Tull–Worth–Holland Farm

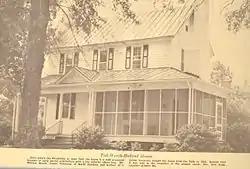

Tull–Worth–Holland Farm is a historic farm and national historic district located near Kinston, Lenoir County, North Carolina. It encompasses 14 contributing buildings and 1 contributing site. The district includes a significant cross section of domestic and agricultural buildings constructed between 1825 and 1942. The farmhouse was built about 1825, and is a two-story, Federal style frame dwelling. It has a gable roof, exterior end chimneys, and hall-and-parlor plan. Other contributing resources are the Cook's House (c. 1890), privy / chicken house (c. 1850, c. 1930), Delco house (c. 1900), playhouse (c. 1925), barn (c. 1880), stable (c. 1870), cotton gin (c. 1880), five tobacco barns (c. 1900–1925), and a tenant house (c. 1875, c. 1900).